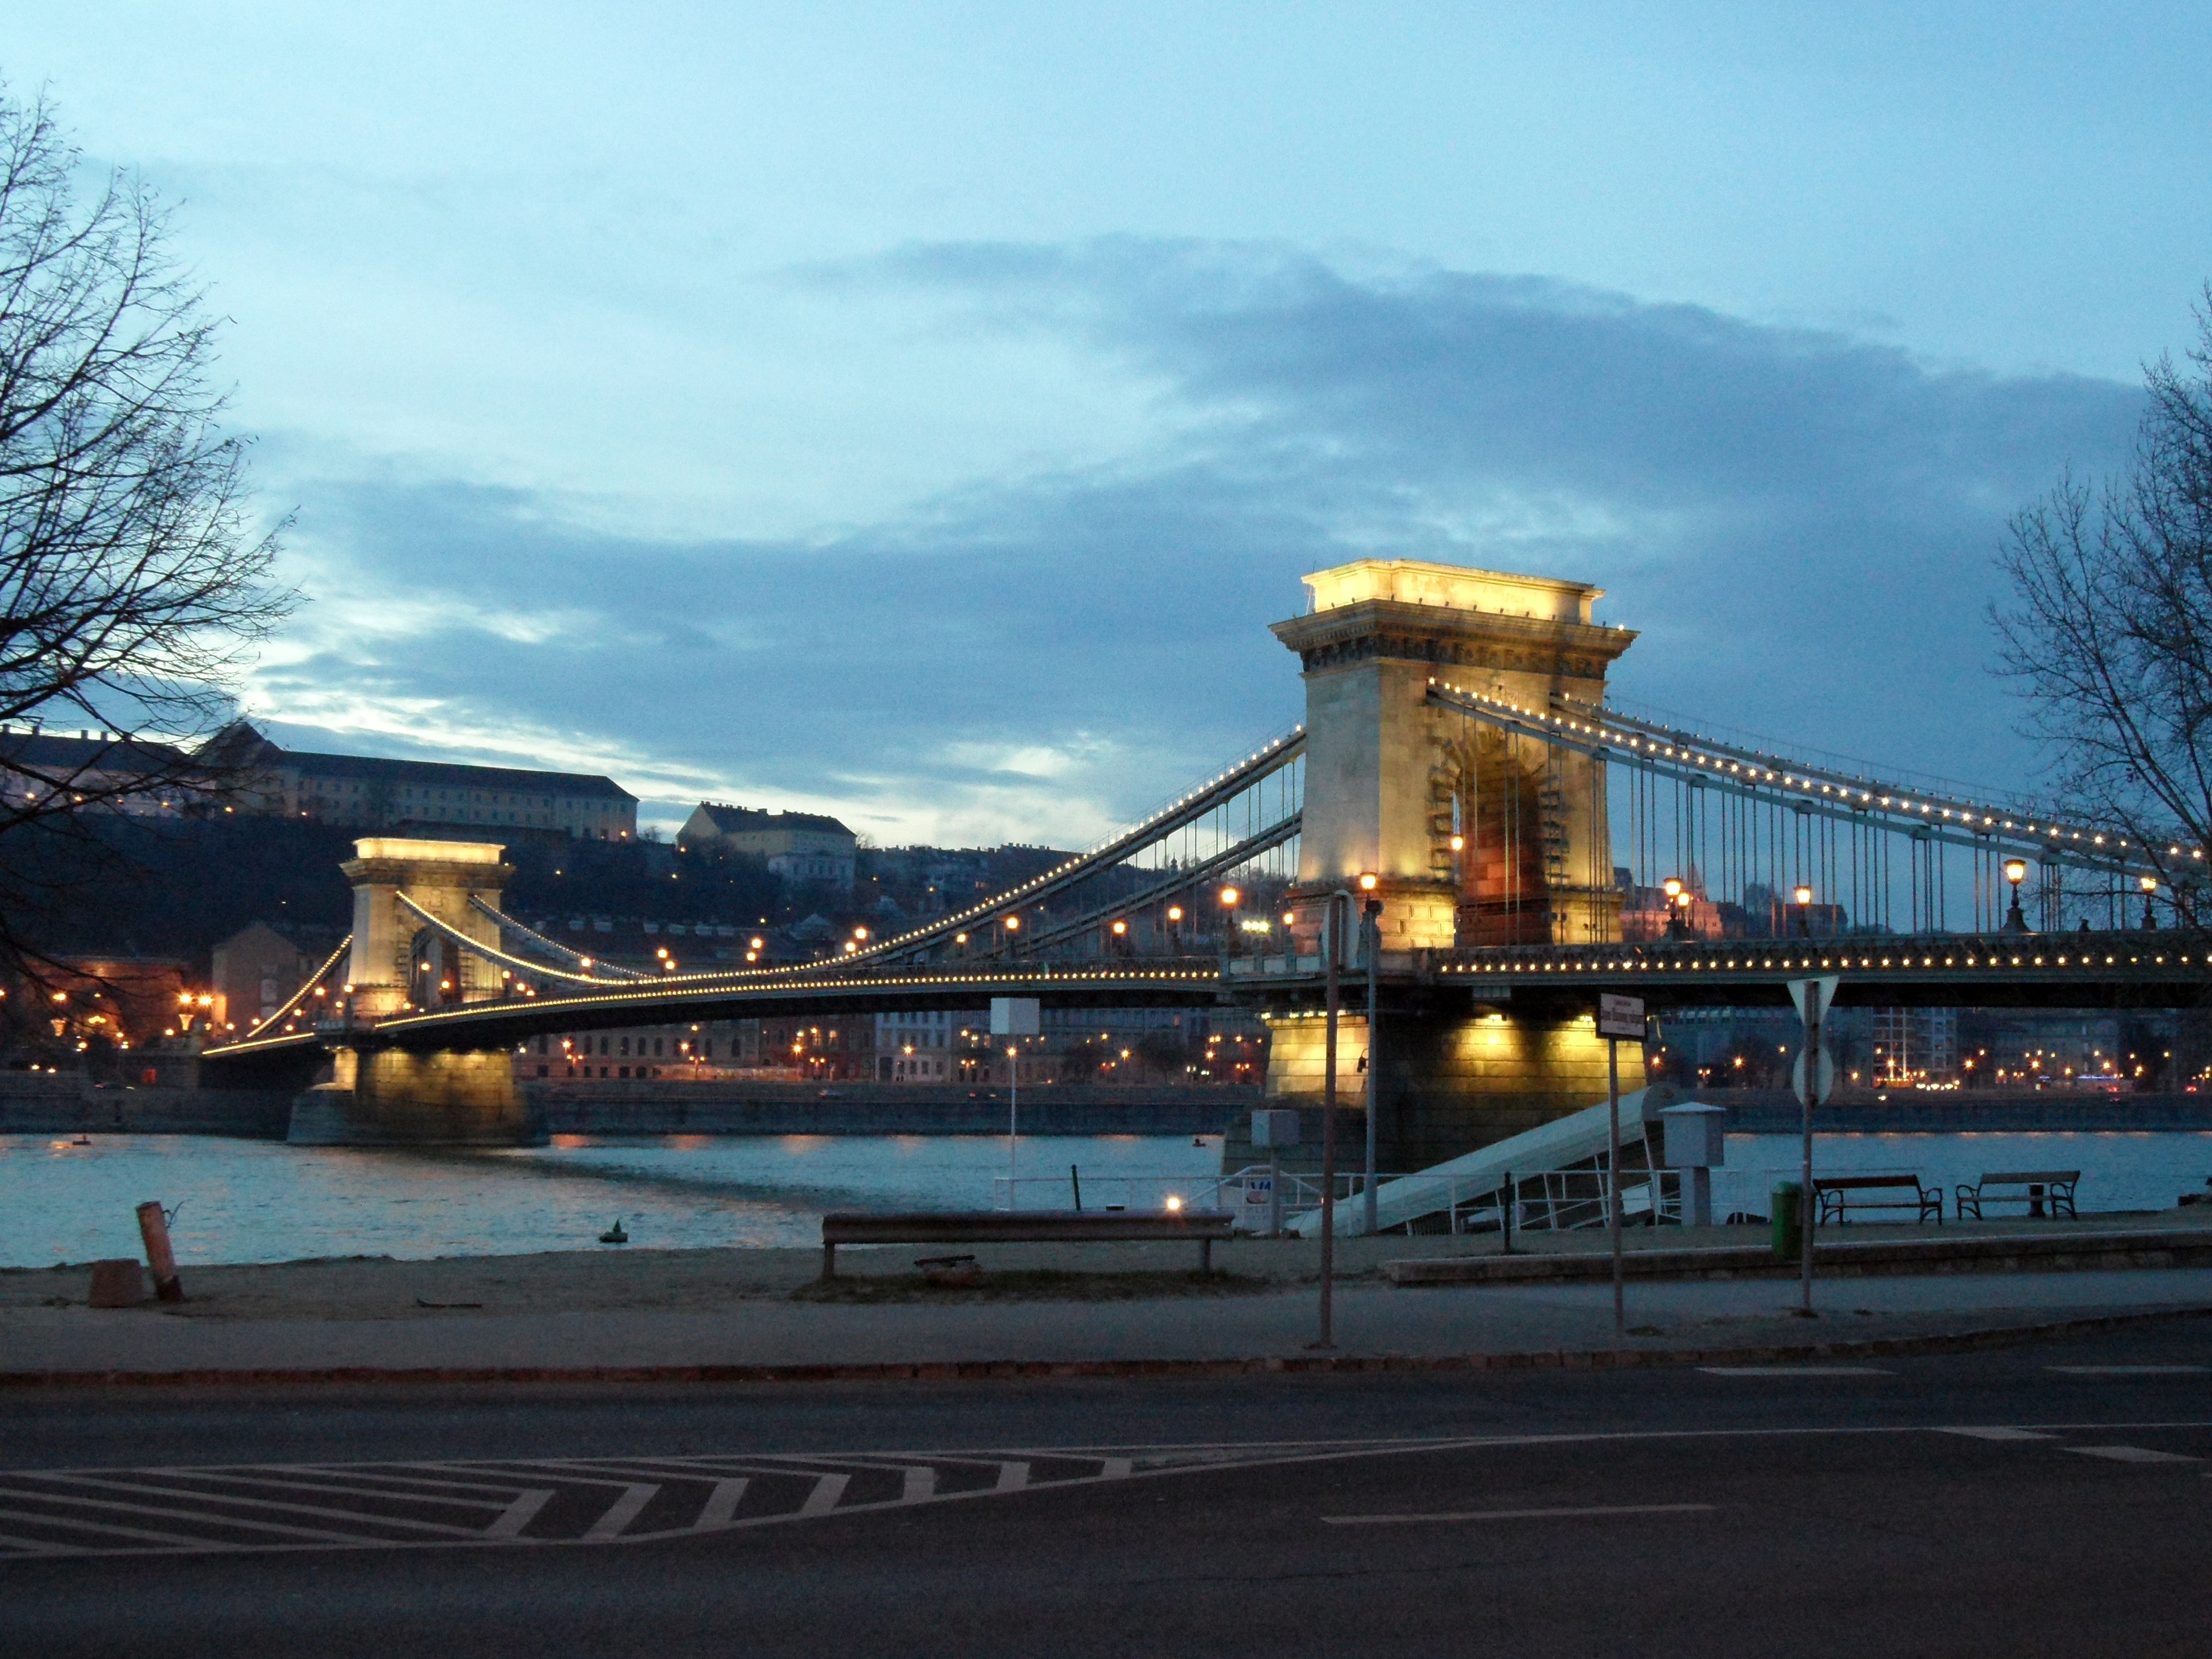
sea, structure, bridge, night, pier, river, cityscape, dusk, transport, evening, reflection, landmark, budapest, chain bridge, sport venue